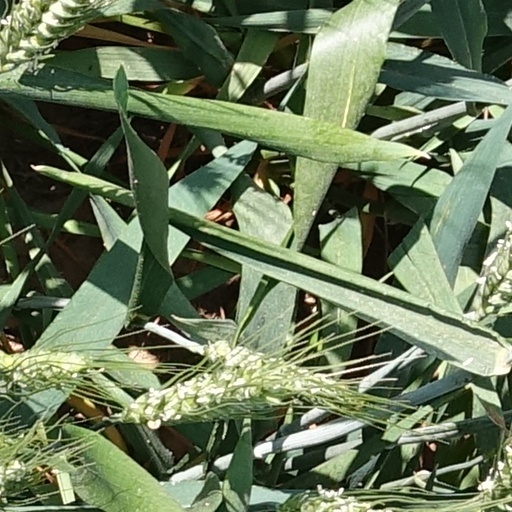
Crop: wheat